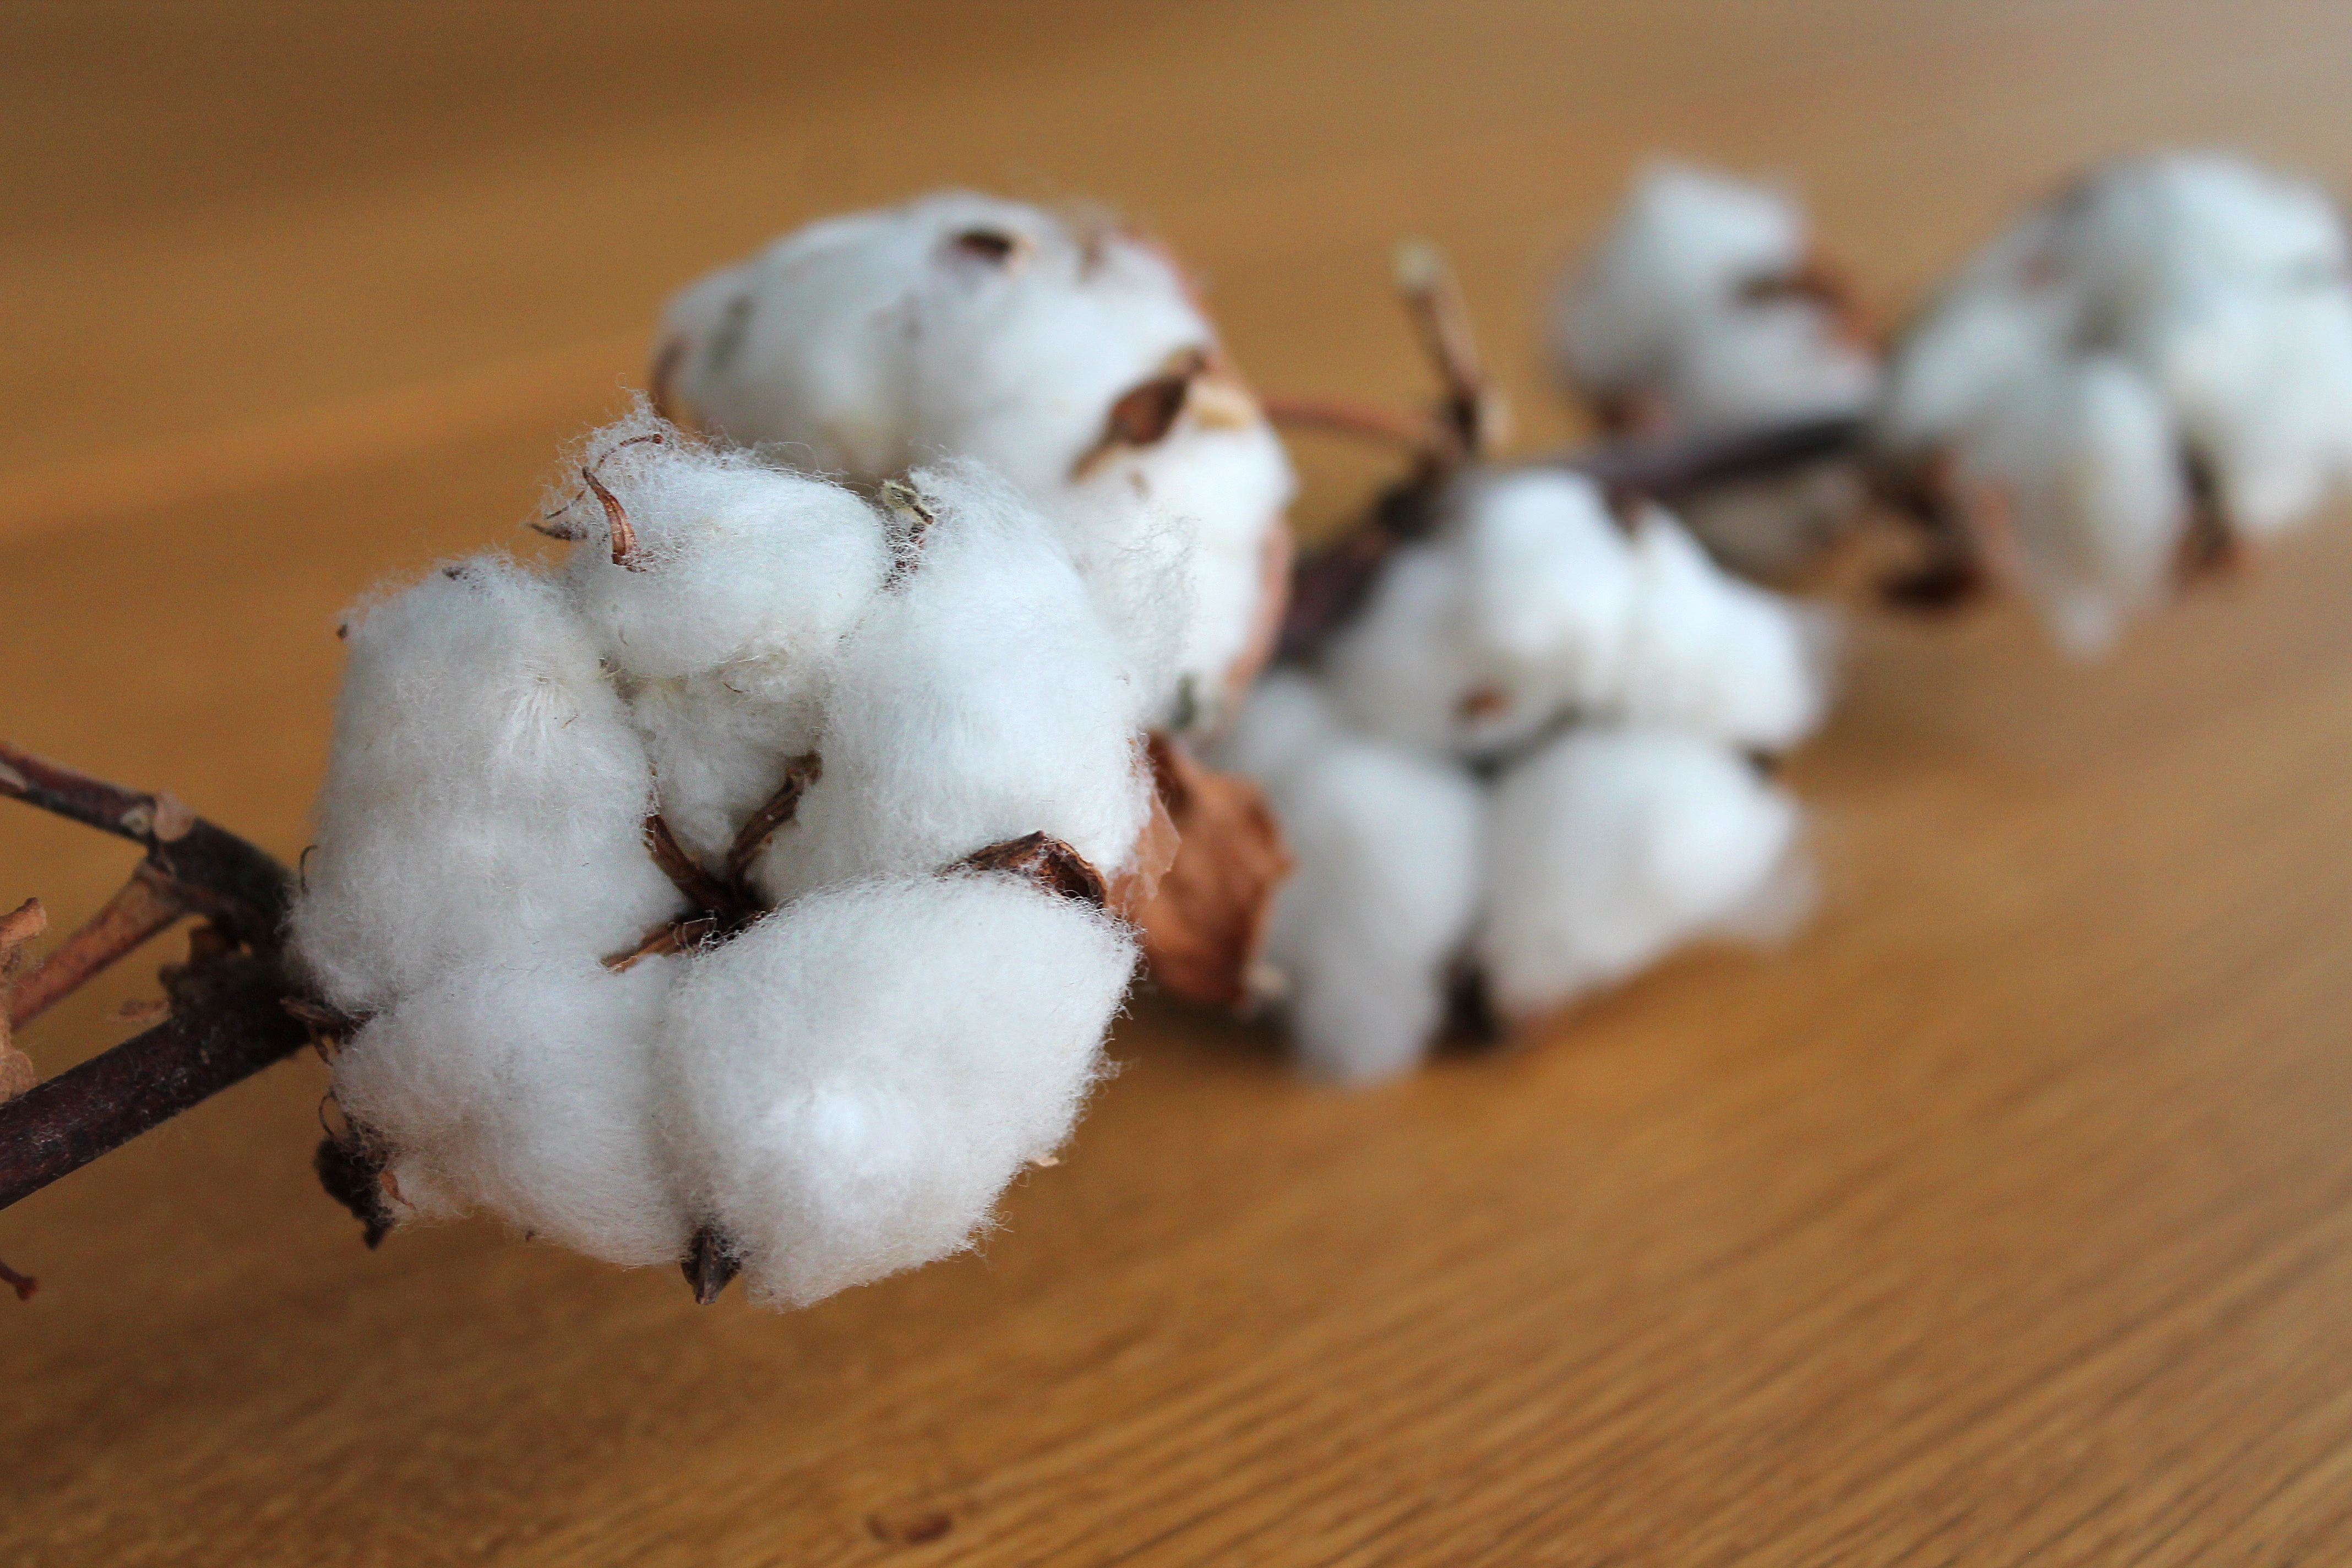
branch, plant, white, flower, mammal, hamster, cotton, bichon, cotton branch